Wedau

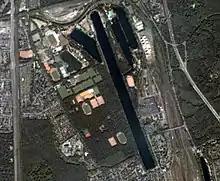
Satellite view of course, 2006

The Wedau Regatta Course is an artificial rowing/canoeing lake in Duisburg, Germany.